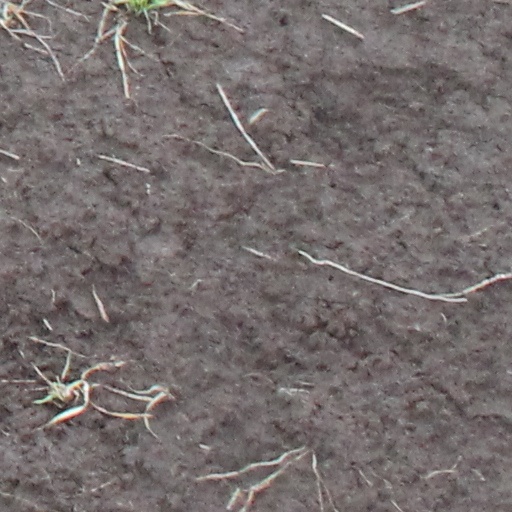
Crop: wheat